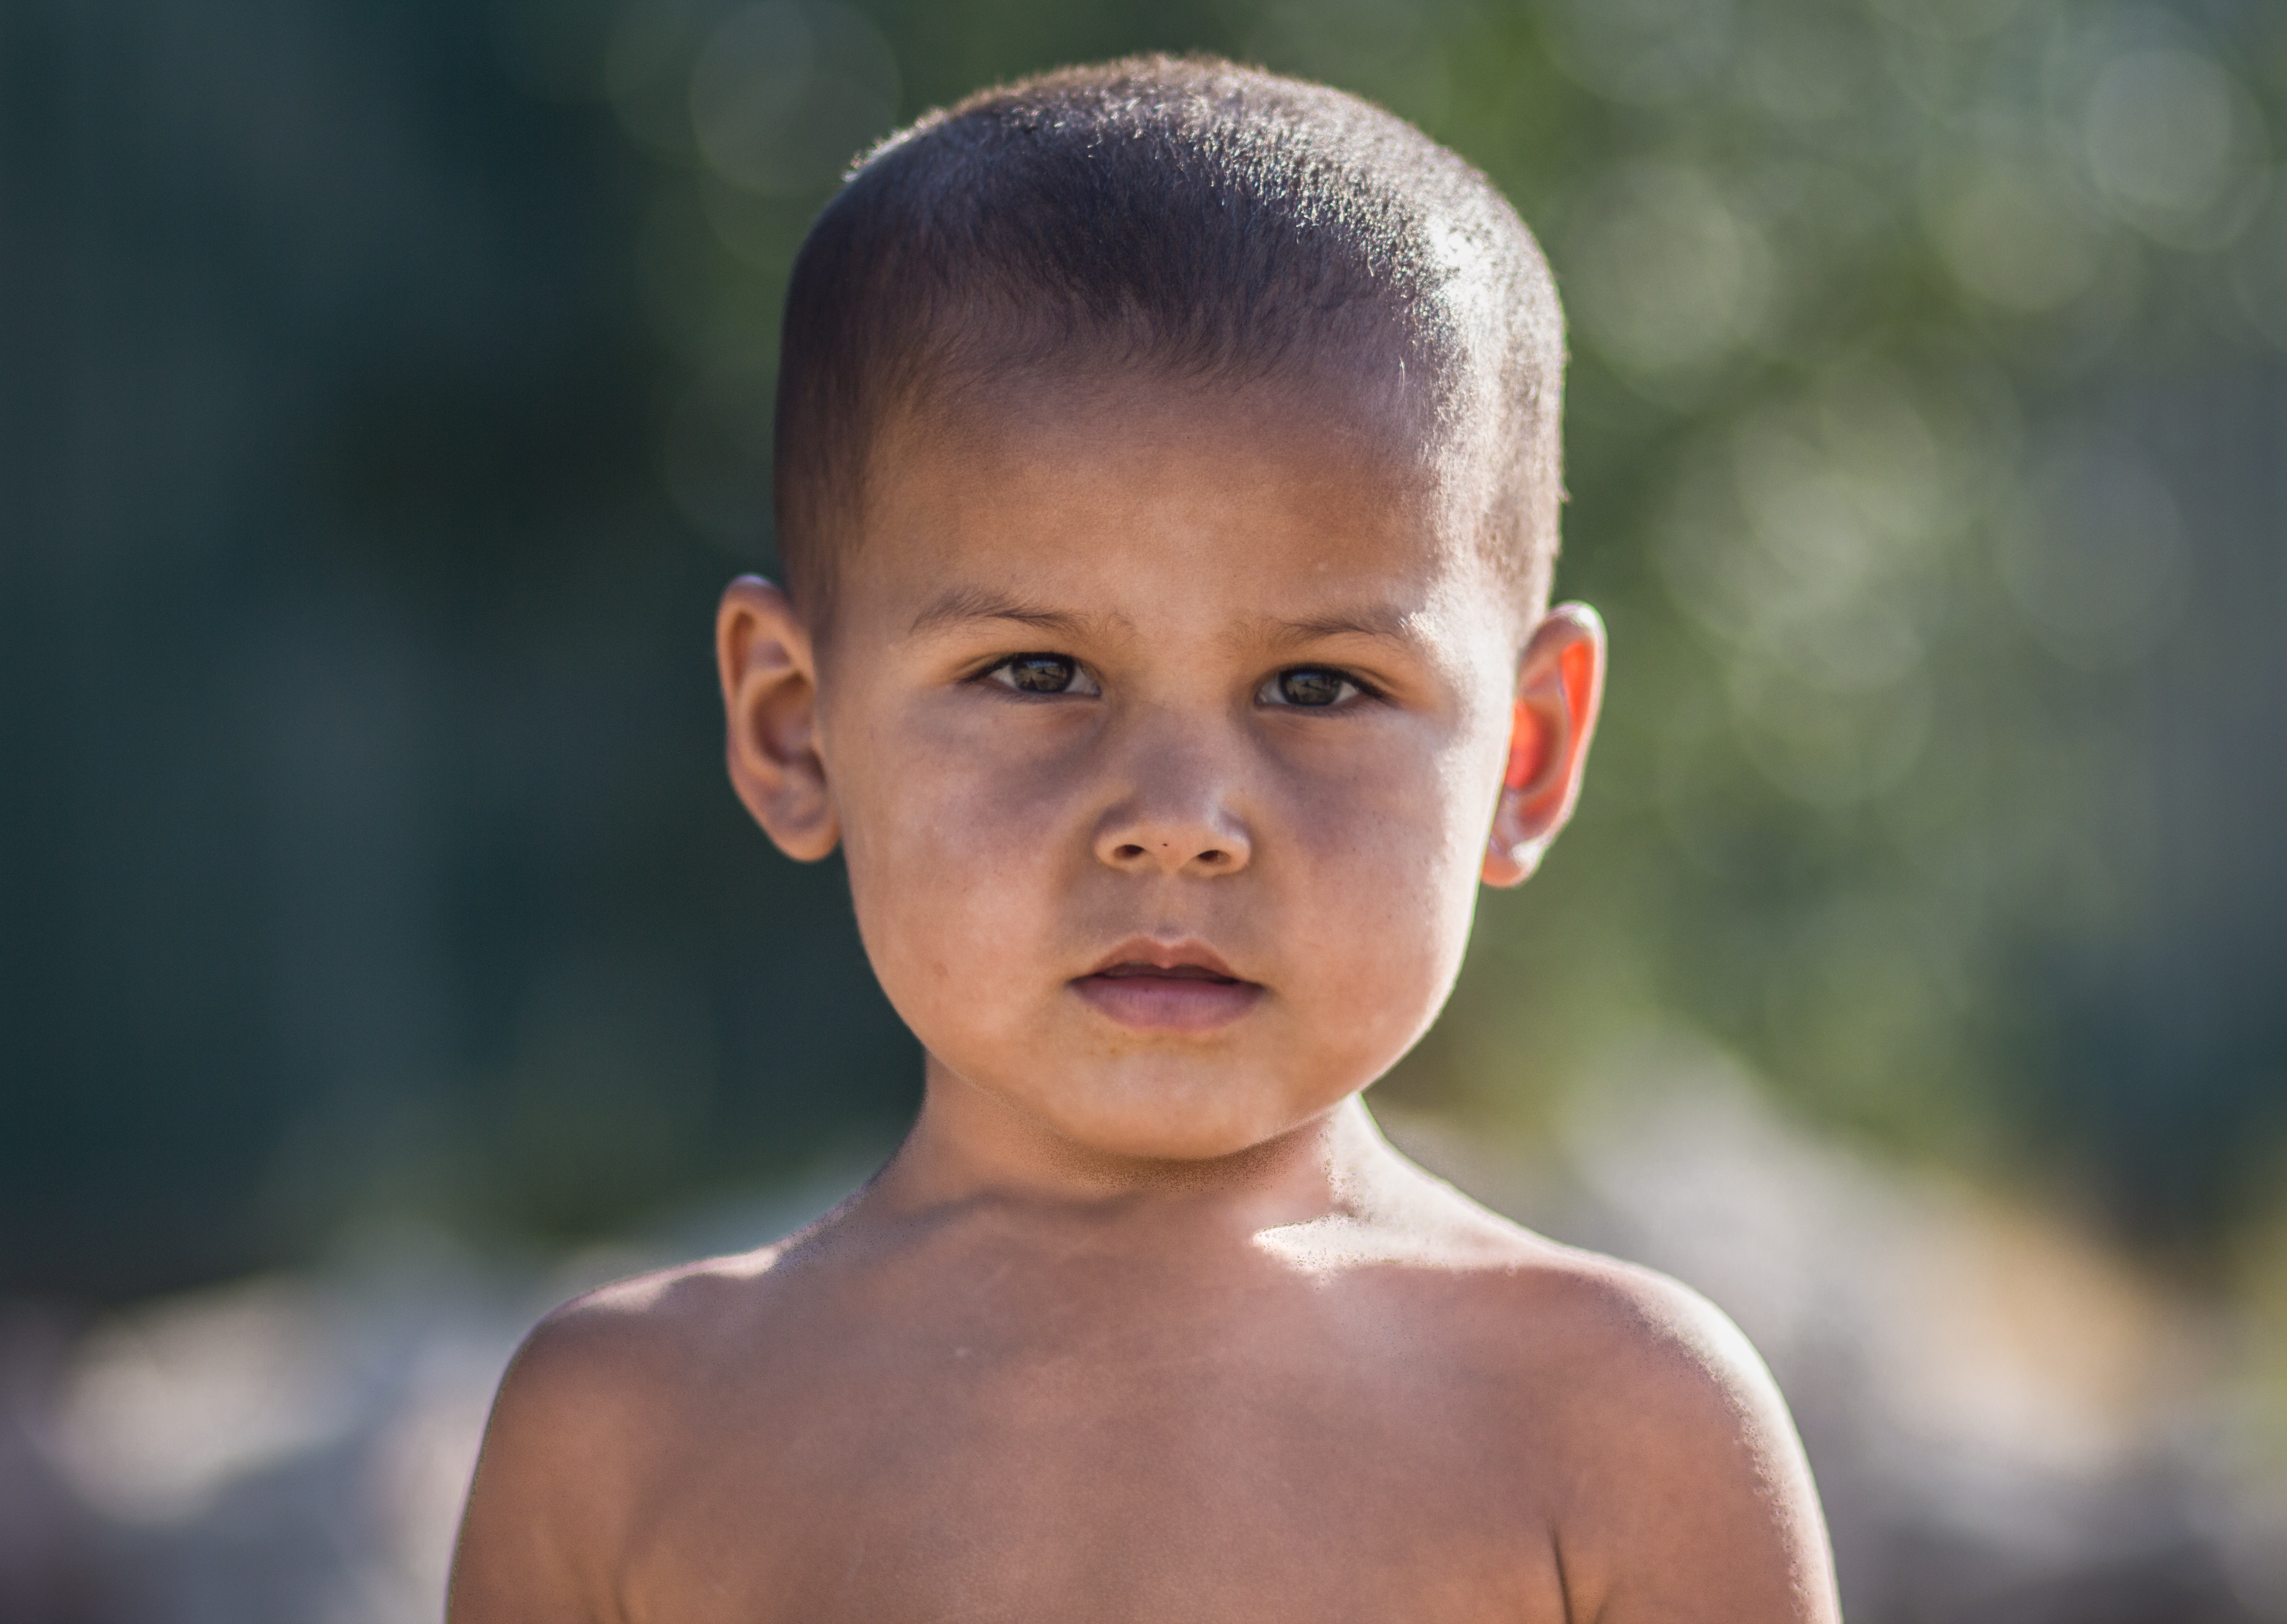
man, person, people, boy, male, portrait, child, facial expression, hairstyle, smile, close up, infant, toddler, portrait photography, barechestedness